Telecommunications in Hungary

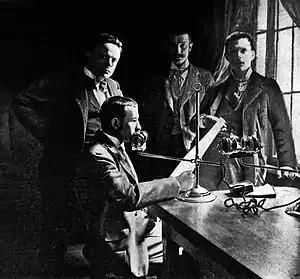
A stentor reading the day's news in the Telefon Hírmondó studio

The first telegraph station on Hungarian territory was opened in December 1847 in Pressburg/ Pozsony /Bratislava/. In 1848, during the Hungarian Revolution, another telegraph centre was built in Buda to connect the most important governmental centres. The first telegraph connection between Vienna and Pest – Buda (later Budapest) was constructed in 1850. In 1884, 2,406 telegraph post offices operated in the Kingdom of Hungary. By 1914 the number of telegraph offices reached 3,000 in post offices, and a further 2,400 were installed in the railway stations of the Kingdom of Hungary.